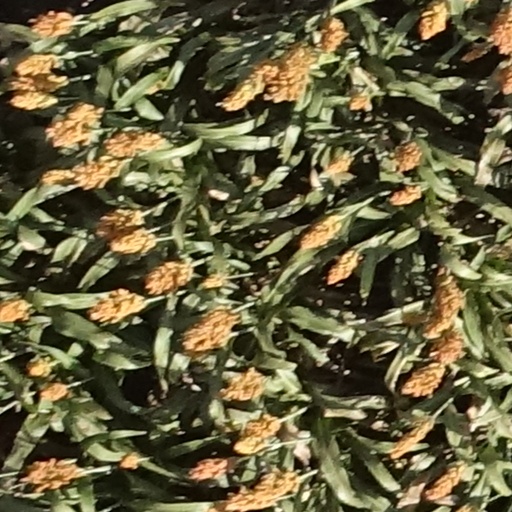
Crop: sorghum